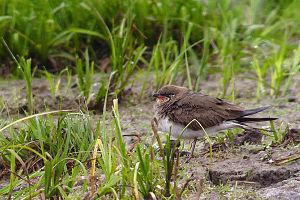
Les glaréoles, ou glaréolinés, scientifiquement appelés Glareolinae, sont l'une des deux sous-familles de glaréolidés, l'autre étant celle des cursoriinés. Elle est représentée par huit espèces.